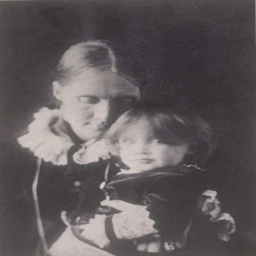
person as a child , with her mother .